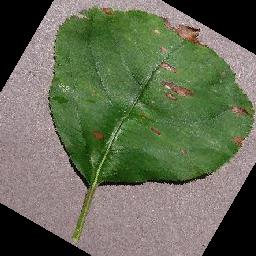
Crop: apple
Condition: black_rot